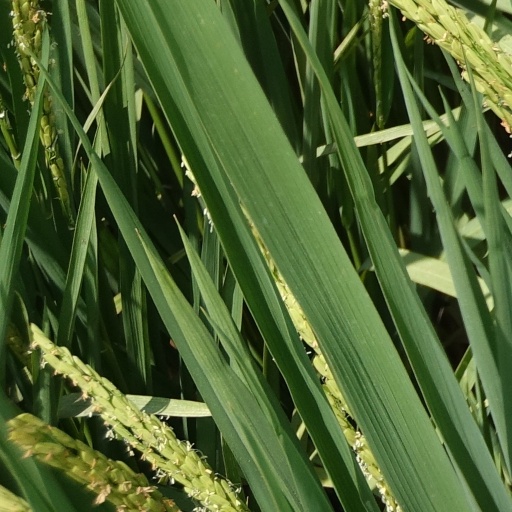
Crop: rice